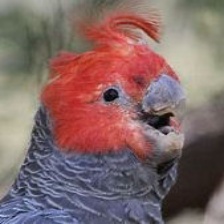
Species: GANG GANG COCKATOO
Scientific name: CALLOCEPHALON FIMBRIATUM
ImageNet parent category: sulphur-crested_cockatoo